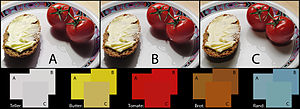
Farvegengivelsesindeks / Farvegengivelse med forskellige referencelyskilder
Sammenligning af farvegengivelse for en (A) kompaktlysstofrør, (B) HV-Halogenglødelampe – og (C) blitz.
Farvegengivelsesindeks, et indeks for hvor god en belysningskilde er balanceret i lysfarvemæssig henseende, hvor 100 er nærmest lig referencelyskilden, som for lyskilder med farvetemperatur 5000 K eller mere er dagslys – og for lavere farvetemperaturer er et opvarmet sortlegeme. På engelsk kaldes det også CRI, hvilket står for Colour Rendering Index. Det bygger på målemetoder som udarbejdes af International Commission for Illumination.